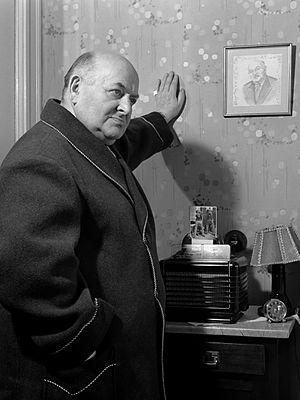
Rudolf Nelson, né le 4 avril 1878 et décédé le 5 février 1960, est un compositeur allemand de chansons à succès, de musiques de films, d'opérettes et de vaudevilles. Il est le fondateur et directeur de la Nelson Revue, une troupe de cabaret de la vie nocturne à Berlindans les années 1930.